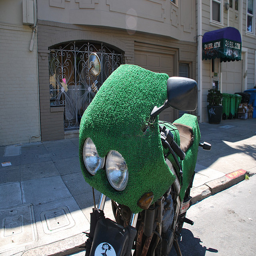
a big green motorcycle that is parked next to a sidewalk
A parked motorcycle in front of a building.
A motorcycle is uniquely decorated with a green fabric.
Motorcycle covered in green grass carpeting allover the framing.
A motorcycle covered in what looks like a putting green.